List of EastEnders characters introduced in 2021

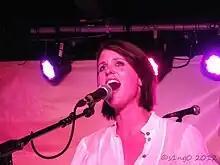
Heather Peace has portrayed Eve Unwin from 2021 onwards

Eve Unwin (also Panesar-Unwin), played by Heather Peace, first appears in episode 6369, originally broadcast on 29 October 2021. The character and Peace's casting details were announced on 29 August 2021. Eve is introduced as the cellmate and wife of established character Stacey Slater (Lacey Turner), who recently returned to the show, following her third maternity leave. The character is billed as "tough-as-nails" and Peace described her character as "tough, but fair; super bright and cheeky". She dubbed her a "loveable and quick-witted" woman with a short temper. The actress thought that any of Eve's illegal and immoral behaviour is often justified and understandable. Turner called Eve "hot-headed". The character, like Peace, is a member of the LGBT community. The actress was proud to create representation of the community on the soap. Peace expressed her delight at joining the cast and enjoyed working opposite Turner. On Peace's casting as Eve, executive producer Jon Sen commented: "Heather brings the perfect amount of boldness and wit to the role".